Cofitachequi

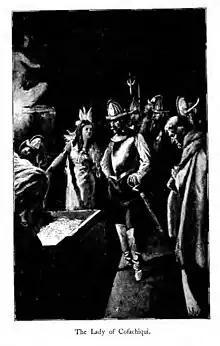
The Lady of Cofachiqui, in the book "De Soto in the land of Florida"

While de Soto was among the Apalachee people in Florida, a captured boy called Perico told him of a province named "Yupaha" ruled by a woman and rich in gold. De Soto decided to strike out for Yupaha—which turned out to be an alternative name of Cofitachequi. In the Spring of 1540, de Soto and his army traveled north through central Georgia to the Oconee River town of Cofaqui in present day Greene County, Georgia, in the chiefdom of Ocute. The people of Calfaqui were aware of Cofitachequi but did not know its exact location. De Soto impressed 700 people from Colfaqui and struck off eastward into a large uninhabited wilderness separating the chiefdoms of Ocute and Cofitachequi. He reached Cofitachequi only after two weeks.